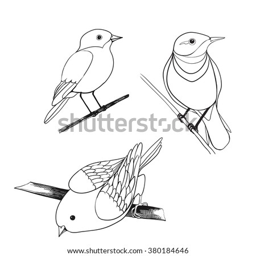
vector drawing - a linear image of birds in different poses .